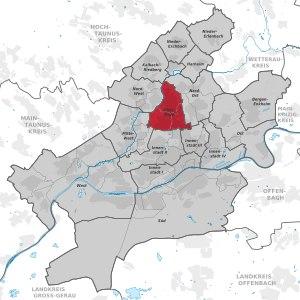
Mitte-Nord ou, en forme longue, Frankfurt-Mitte-Nord est un arrondissement de Francfort-sur-le-Main.